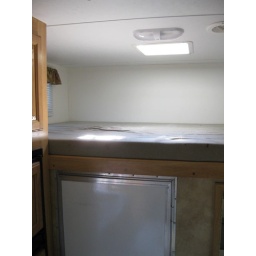
queen bed aft of galley/dinette area and above garage. Has two windows, roof vent and lights.